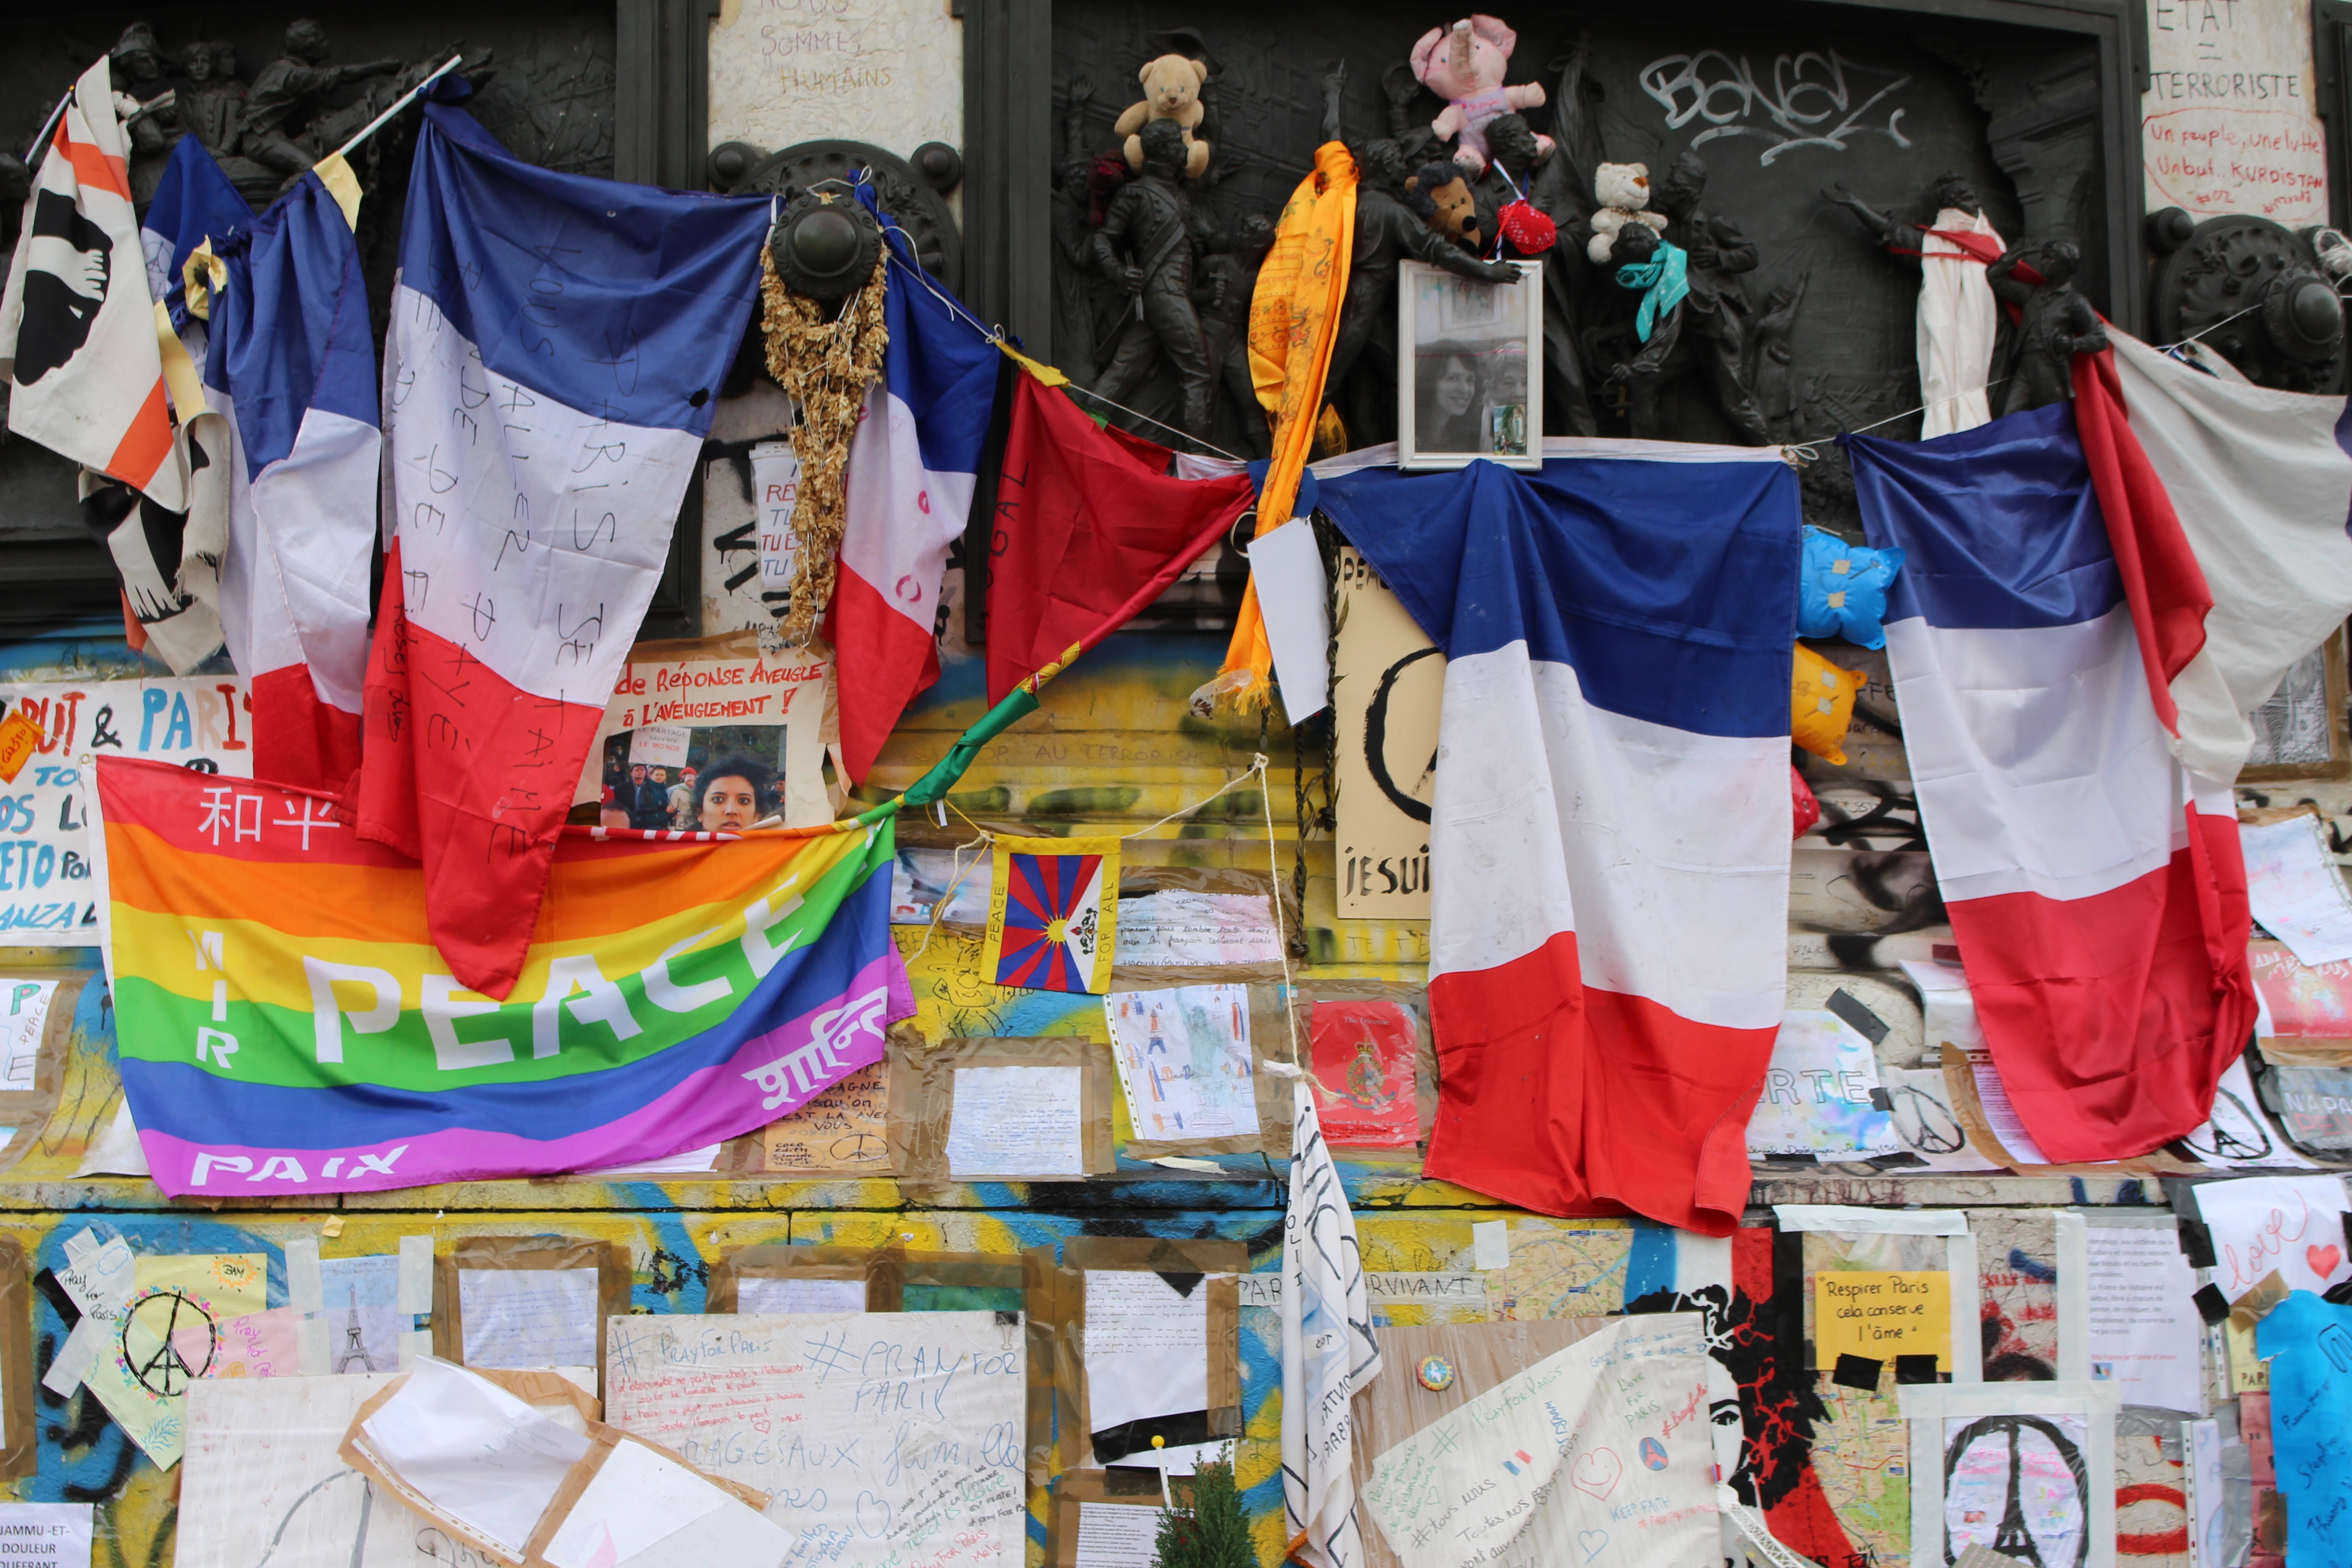
vendor, clothing, festival, tradition